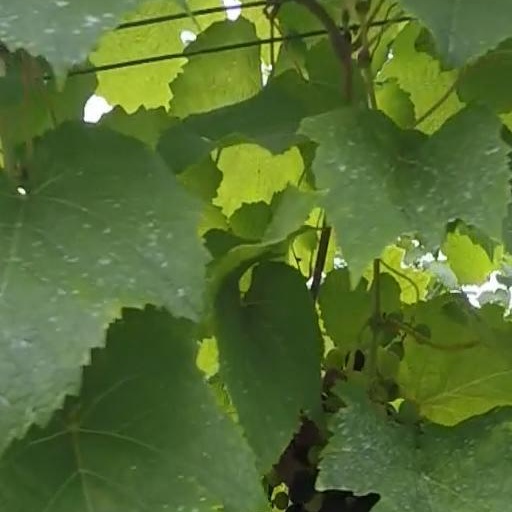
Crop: grape